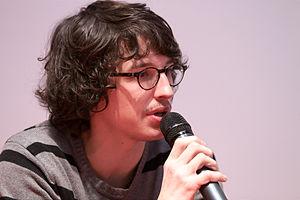
Bastien Vivès lors du Salon du livre de Paris pour un débat autour des jeunes auteurs de la collection Poisson Pilote.
Bastien Vivès est un auteur de bande dessinée français, né à Paris le 11 février 1984.